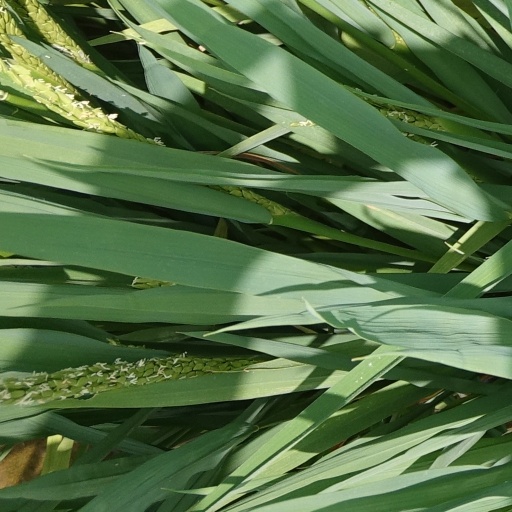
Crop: rice